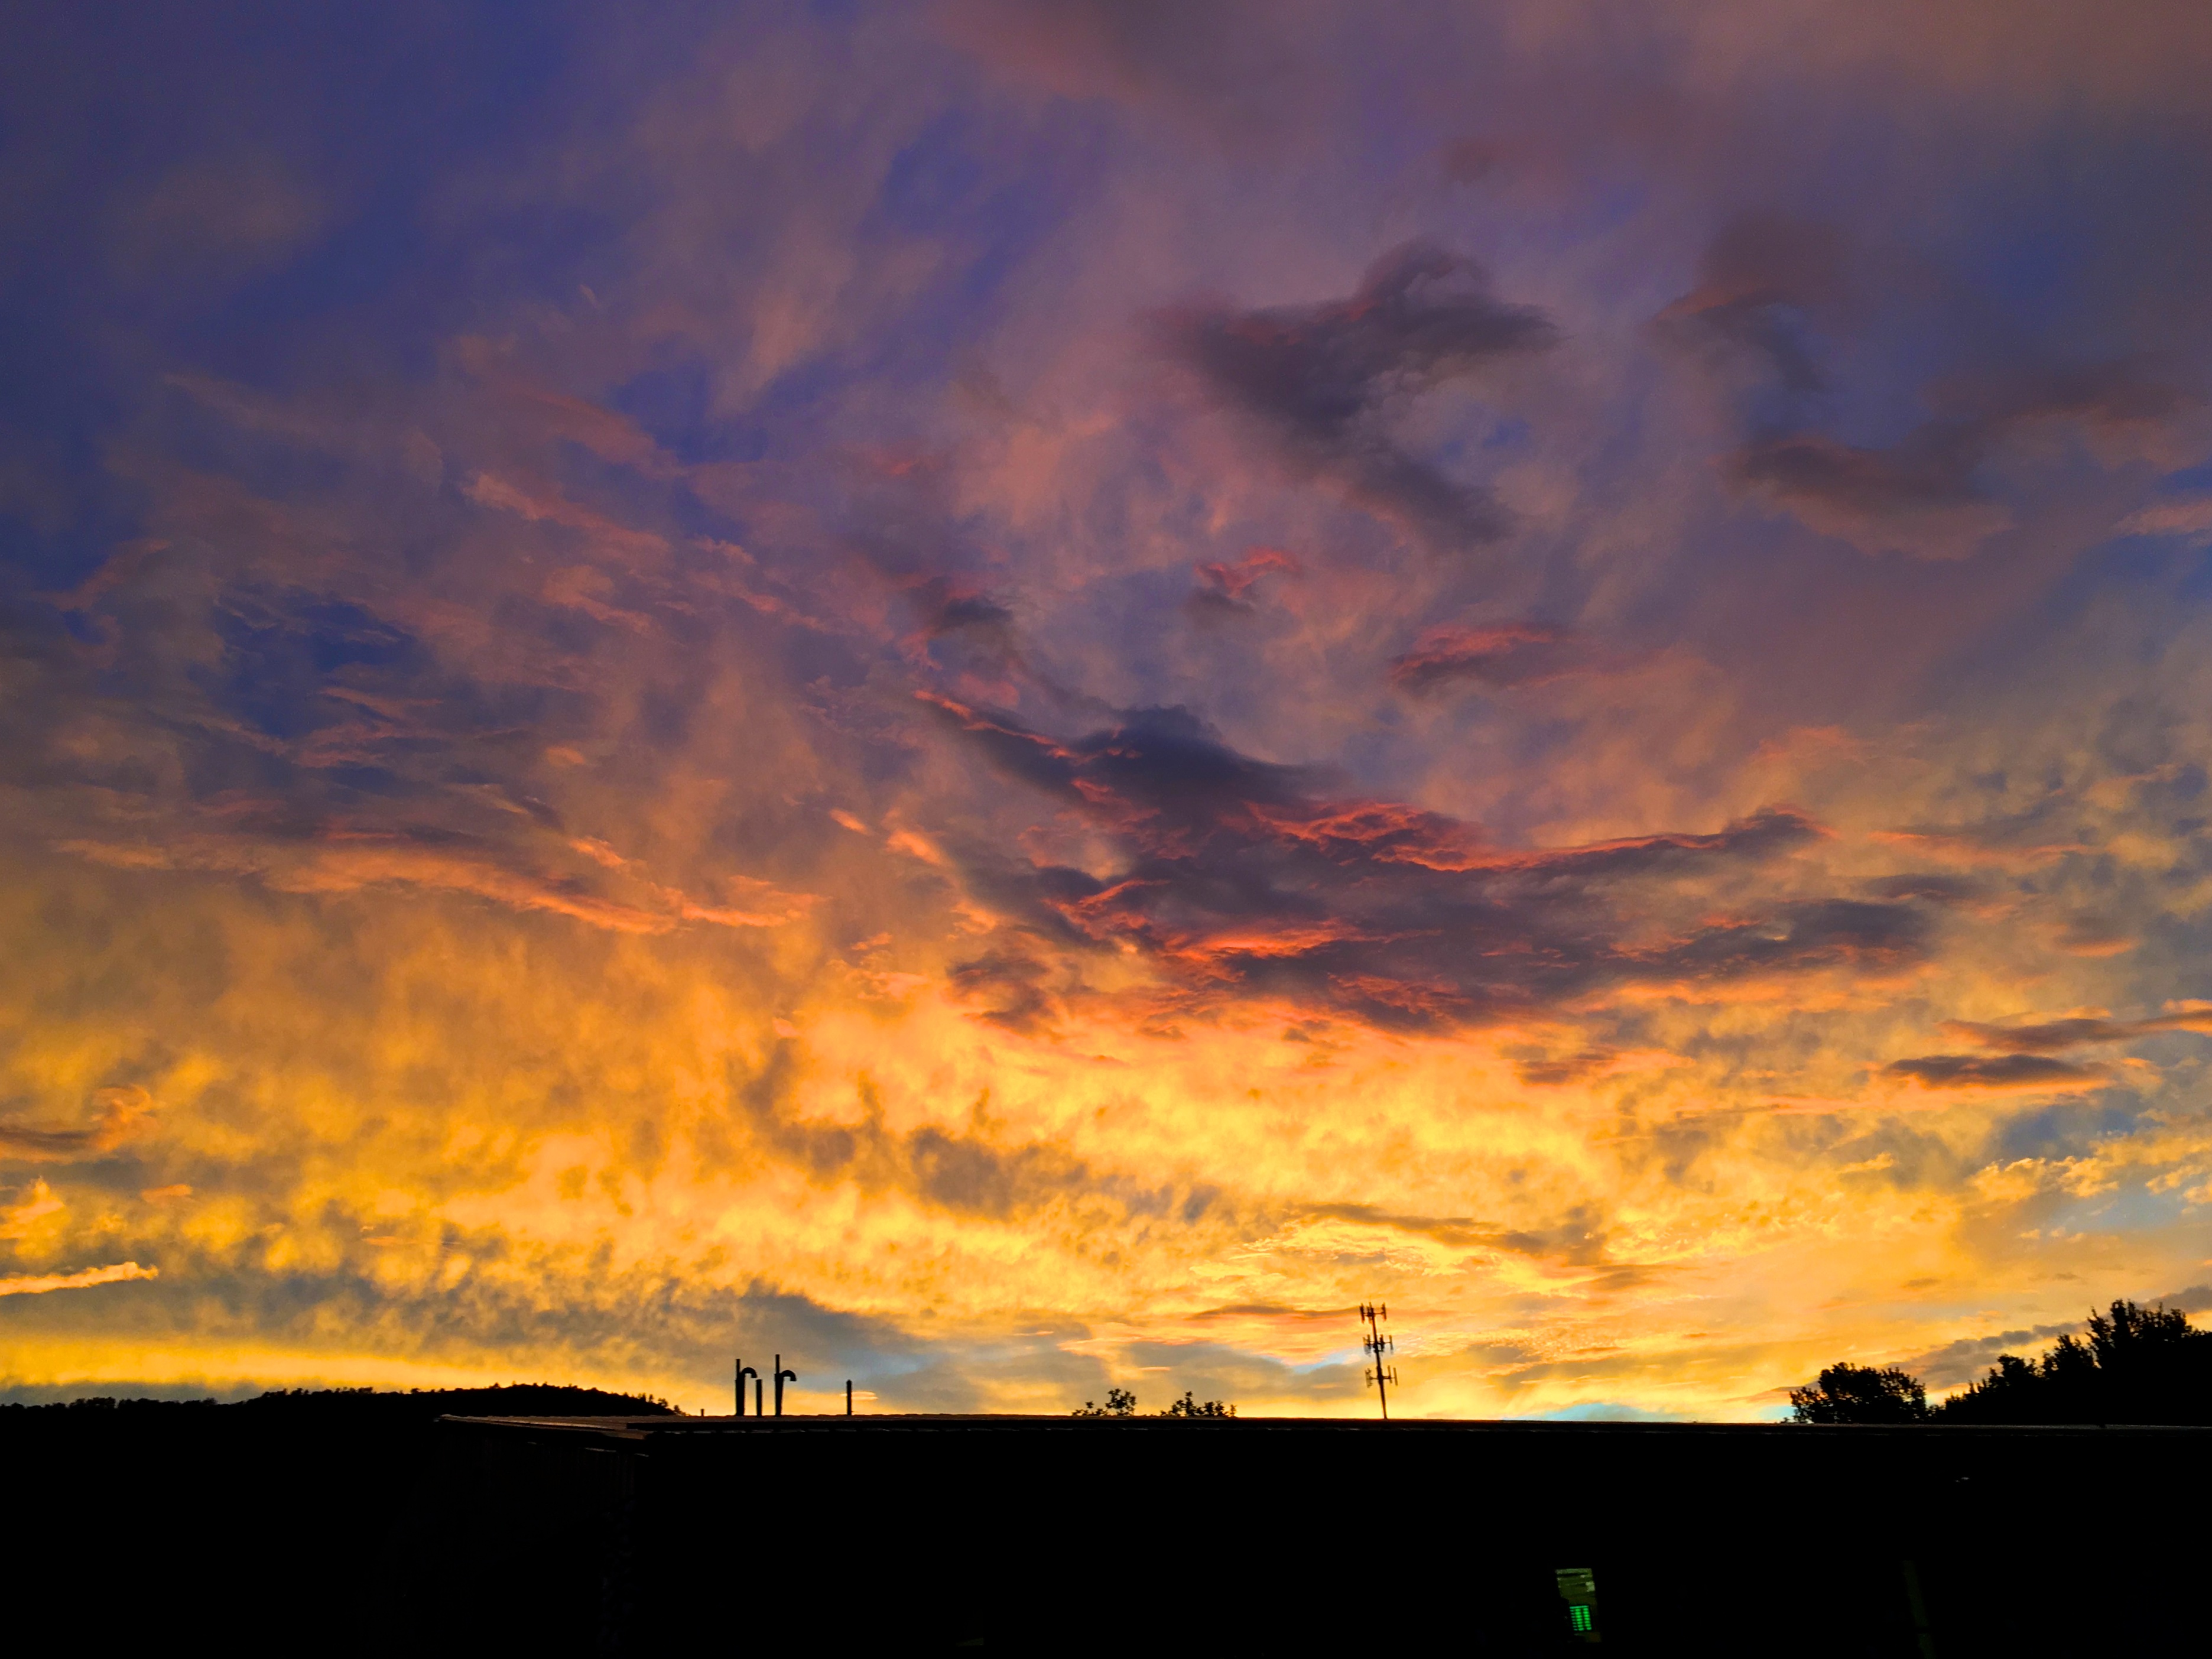
horizon, cloud, sky, sun, sunrise, sunset, sunlight, morning, dawn, atmosphere, dusk, evening, cumulus, afterglow, meteorological phenomenon, red sky at morning